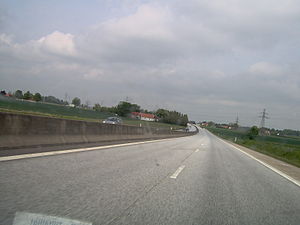
Motorvej / Historie / Sverige
Sveriges første motorvej mellem Malmö og Lund, nu en del af E22
En motorvej er en vej som er forbeholdt hurtigtkørende motorkøretøjer. Motorveje har mindst to vognbaner i hver retning, og vejen kendetegnes ved, at der ikke er niveauskæringer med andre veje, jernbaner, cykelstier osv – en såkaldt facadeløs vej. I midten er vognbanerne adskilt af autoværn eller en meget bred rabat for at forhindre sammenstød med modkørende trafik. Al til- og frakørsel sker på specielle ramper, der fører bilerne op eller ned til den krydsende vej eller for enden af motorvejen, hvis den fortsættes som en anden vejtype. De fleste motorveje har desuden et nødspor i hver side til havarerede køretøjer samt nødtelefoner, hvorfra man altid kan tilkalde hjælp i forbindelse med uheld eller ulykker. Det er også muligt at bestille assistance fra en nødtelefon, hvis man er løbet tør for brændstof.